Tim Ryan (recovery advocate)

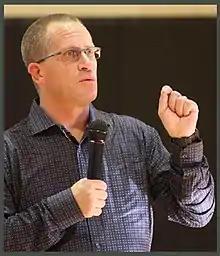

Tim Ryan (born 1968) is an American activist, drug abuse interventionist, author and speaker. He is the Founder and Executive director of “A Man in Recovery” foundation. According to the National Safety Council, Ryan is notable for his position in favor of Drug policy reform and as a proponent of legislative change in American drug policy. His work was the subject of the A&E series “Dope Man” in July 2017. Ryan is also the author of the 2017 memoir "From Dope to Hope: A Man in Recovery".